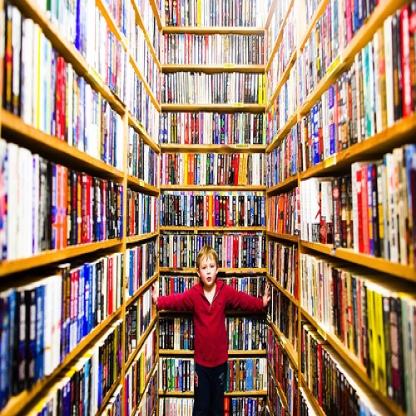
Scene: Indoor